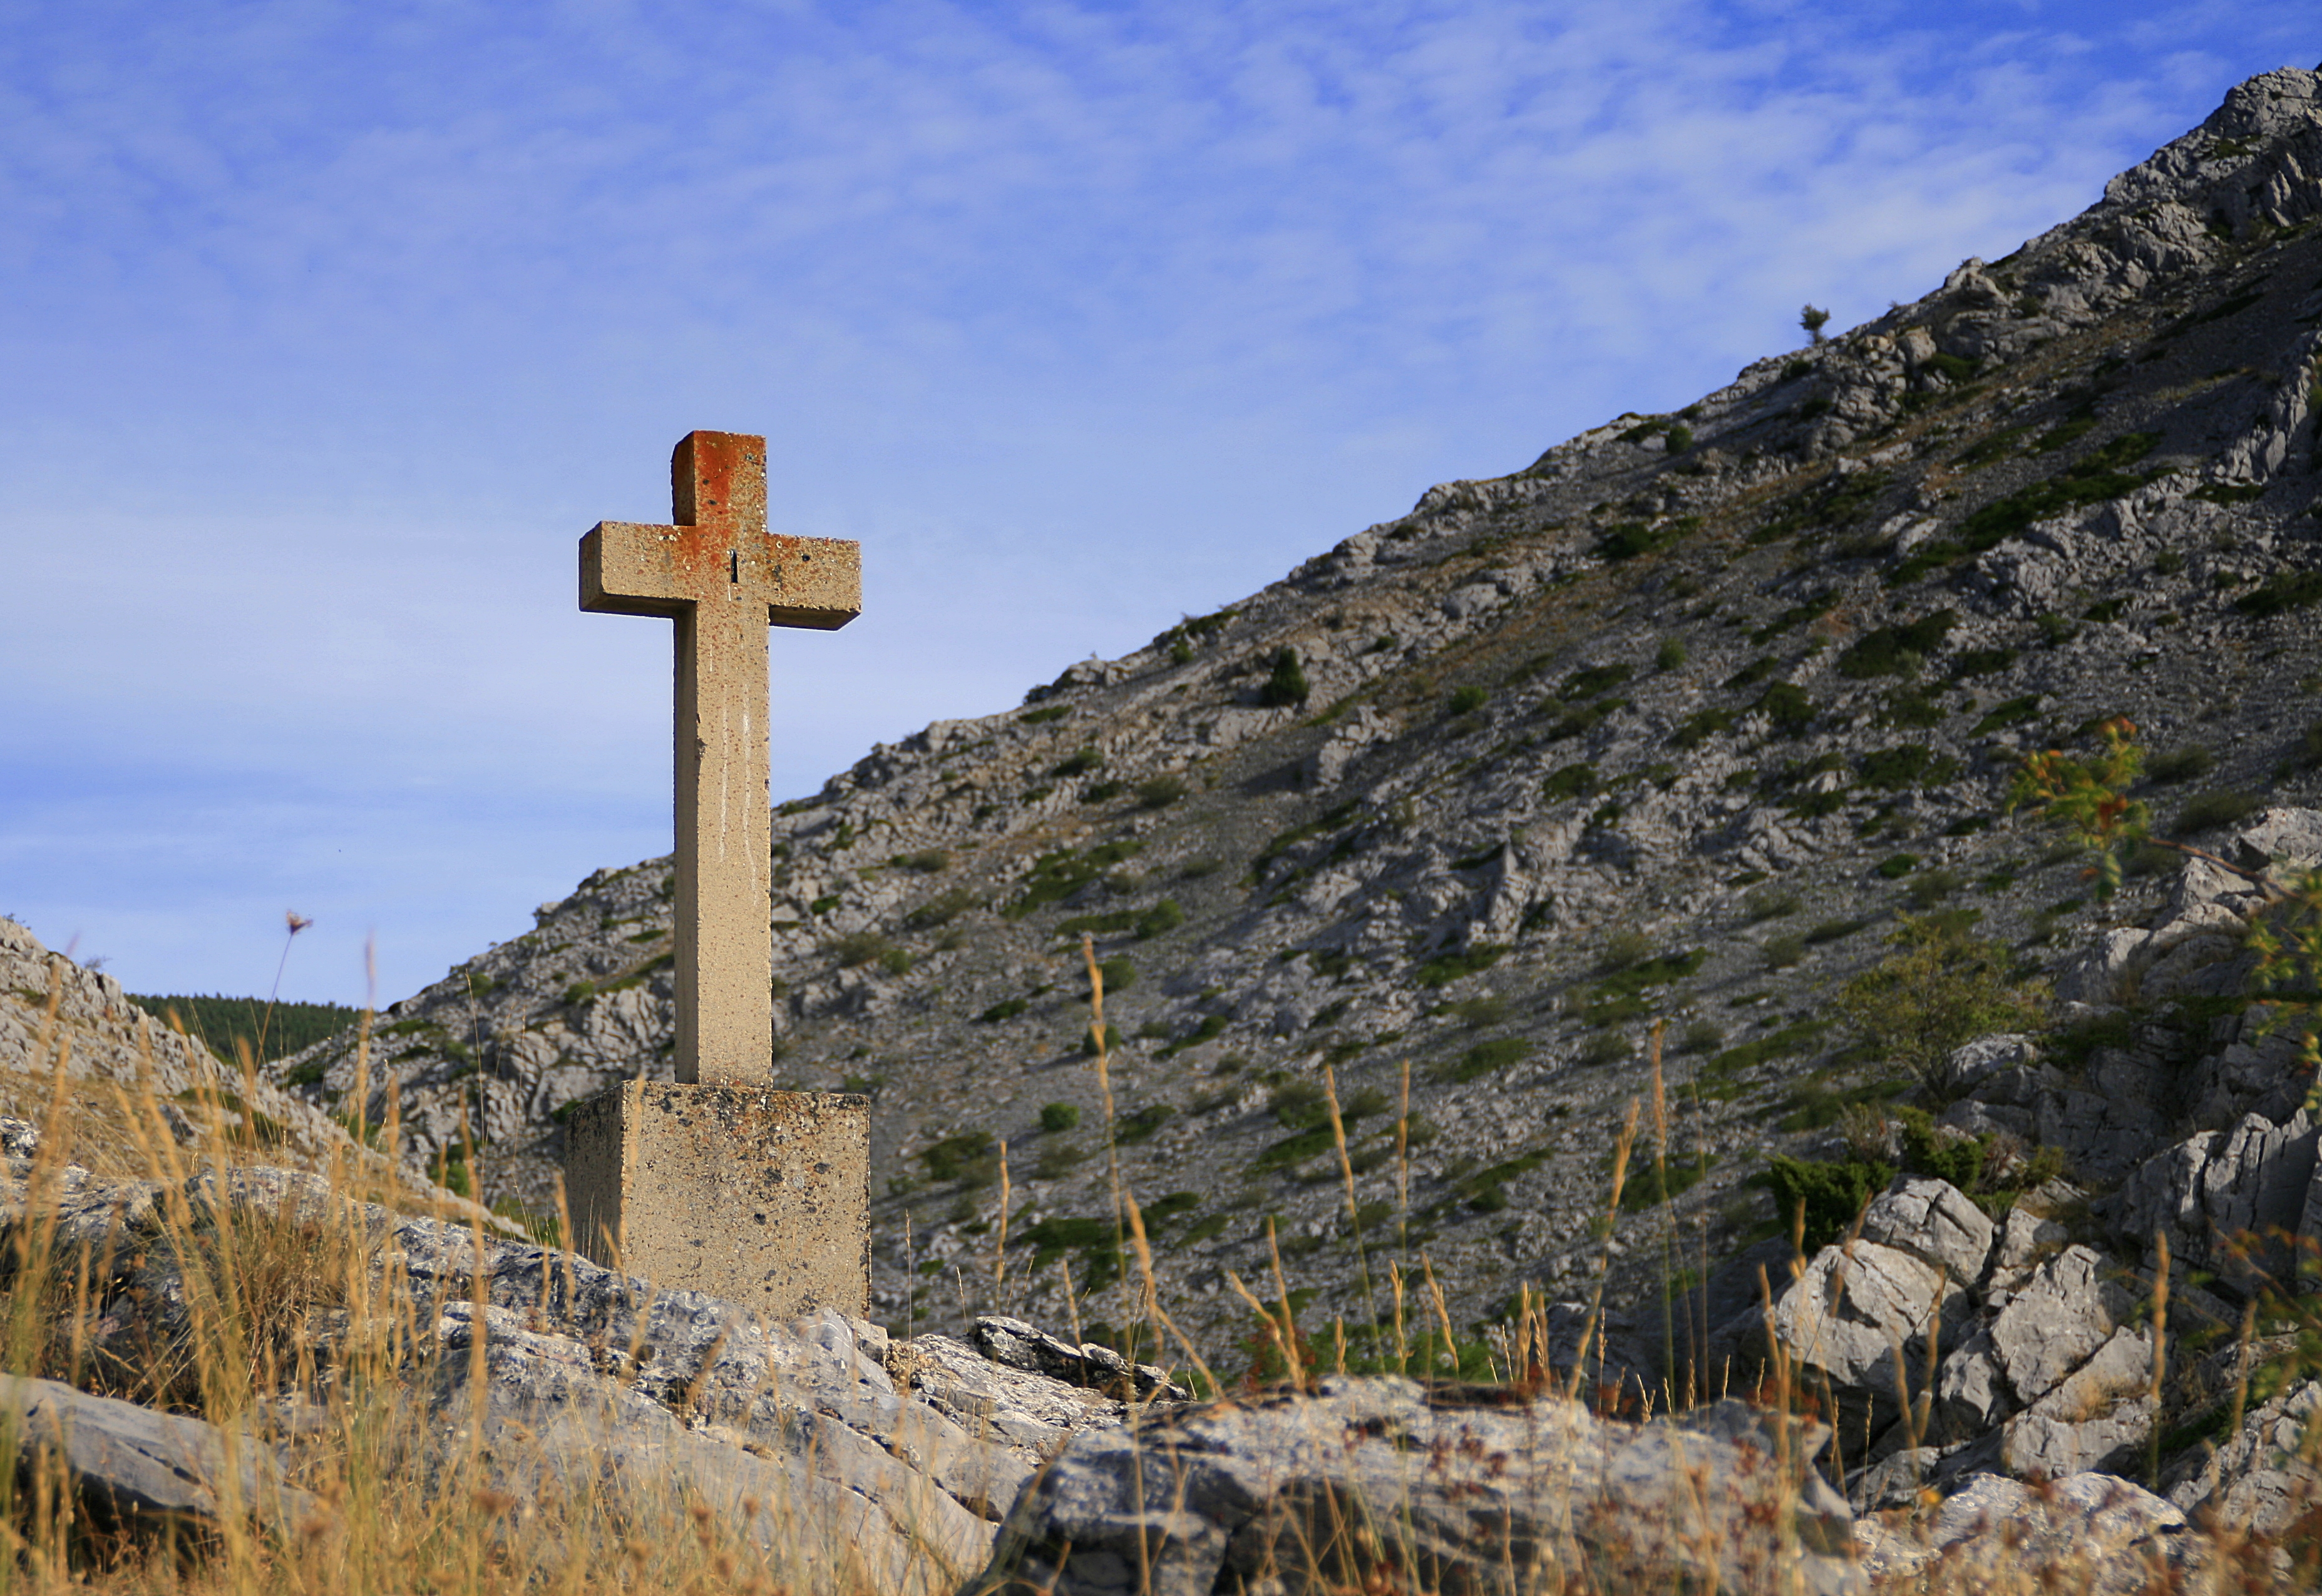
landscape, sea, rock, mountain, hill, village, terrain, ruins, monastery, ancient history